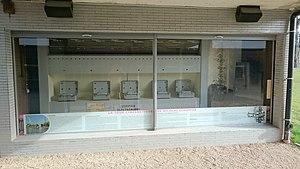
Cerveau électronique original de la Tour cybernétique de Liège, situé près du pied de la tour.
La Tour cybernétique de Liège est une œuvre monumentale de l'artiste franco-hongrois Nicolas Schöffer de 1961. Elle se trouve dans le parc de la Boverie à Liège en Belgique, à proximité du palais des congrès, et est remise en fonction en mai 2016 plus de 45 années après avoir été désactivée. C'est l’œuvre la plus monumentale de l'artiste.